New York State Route 252

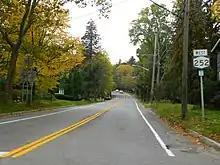
NY 252 east from Pittsford

Just east of the river, the route passes north of the campus of the Rochester Institute of Technology, one of largest colleges in the Rochester area. NY 252 connects to the college by way of Lomb Memorial Drive and Lowenthal Road before proceeding eastward into an area of Henrietta dominated by commercial establishments. From Brighton–Henrietta Town Line Road east to South Winton Road, NY 252 is at least four lanes wide and is lined with plazas, stores, and shopping centers. The approximate center of Henrietta's commercial district is situated near the modified diamond interchange that links NY 252 to NY 15. The Marketplace Mall and South Town Plaza, the two largest shopping centers in the area, are both located in the vicinity of this intersection. NY 252 intersects NY 15A and meets Interstate 390 (I-390) at an interchange prior to intersecting Winton Road.